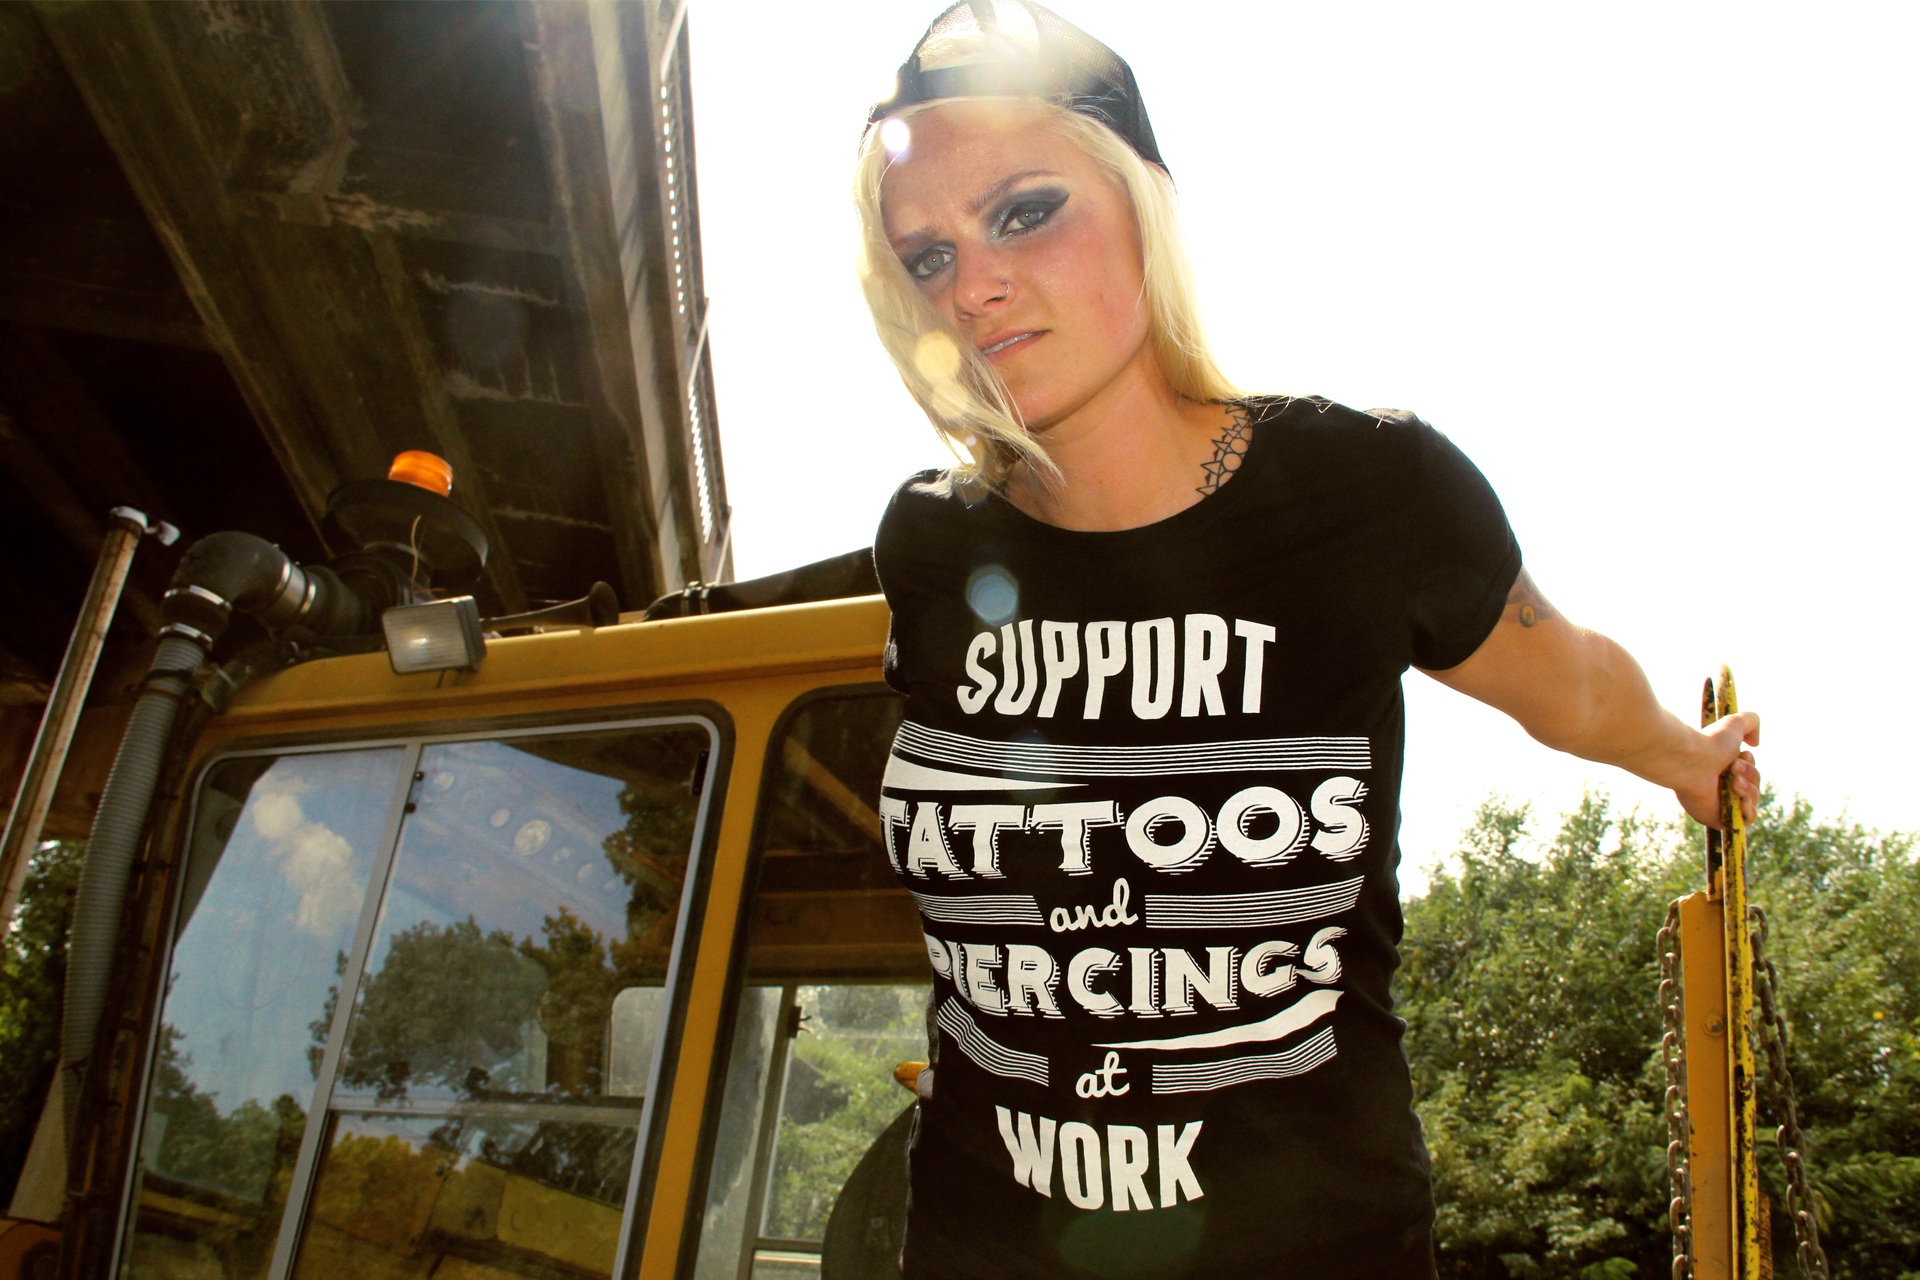
work, working, rock, person, people, girl, sunshine, woman, railway, railroad, white, train, female, model, vehicle, tattoo, hat, professional, arm, blonde, muscle, piercing, product, caucasian, nose ring, sunny, women, hot, modeling, job, attractive, gorgeous, adult, occupation, blue eyes, t shirt, tattooed, solar flare, employed, snapback